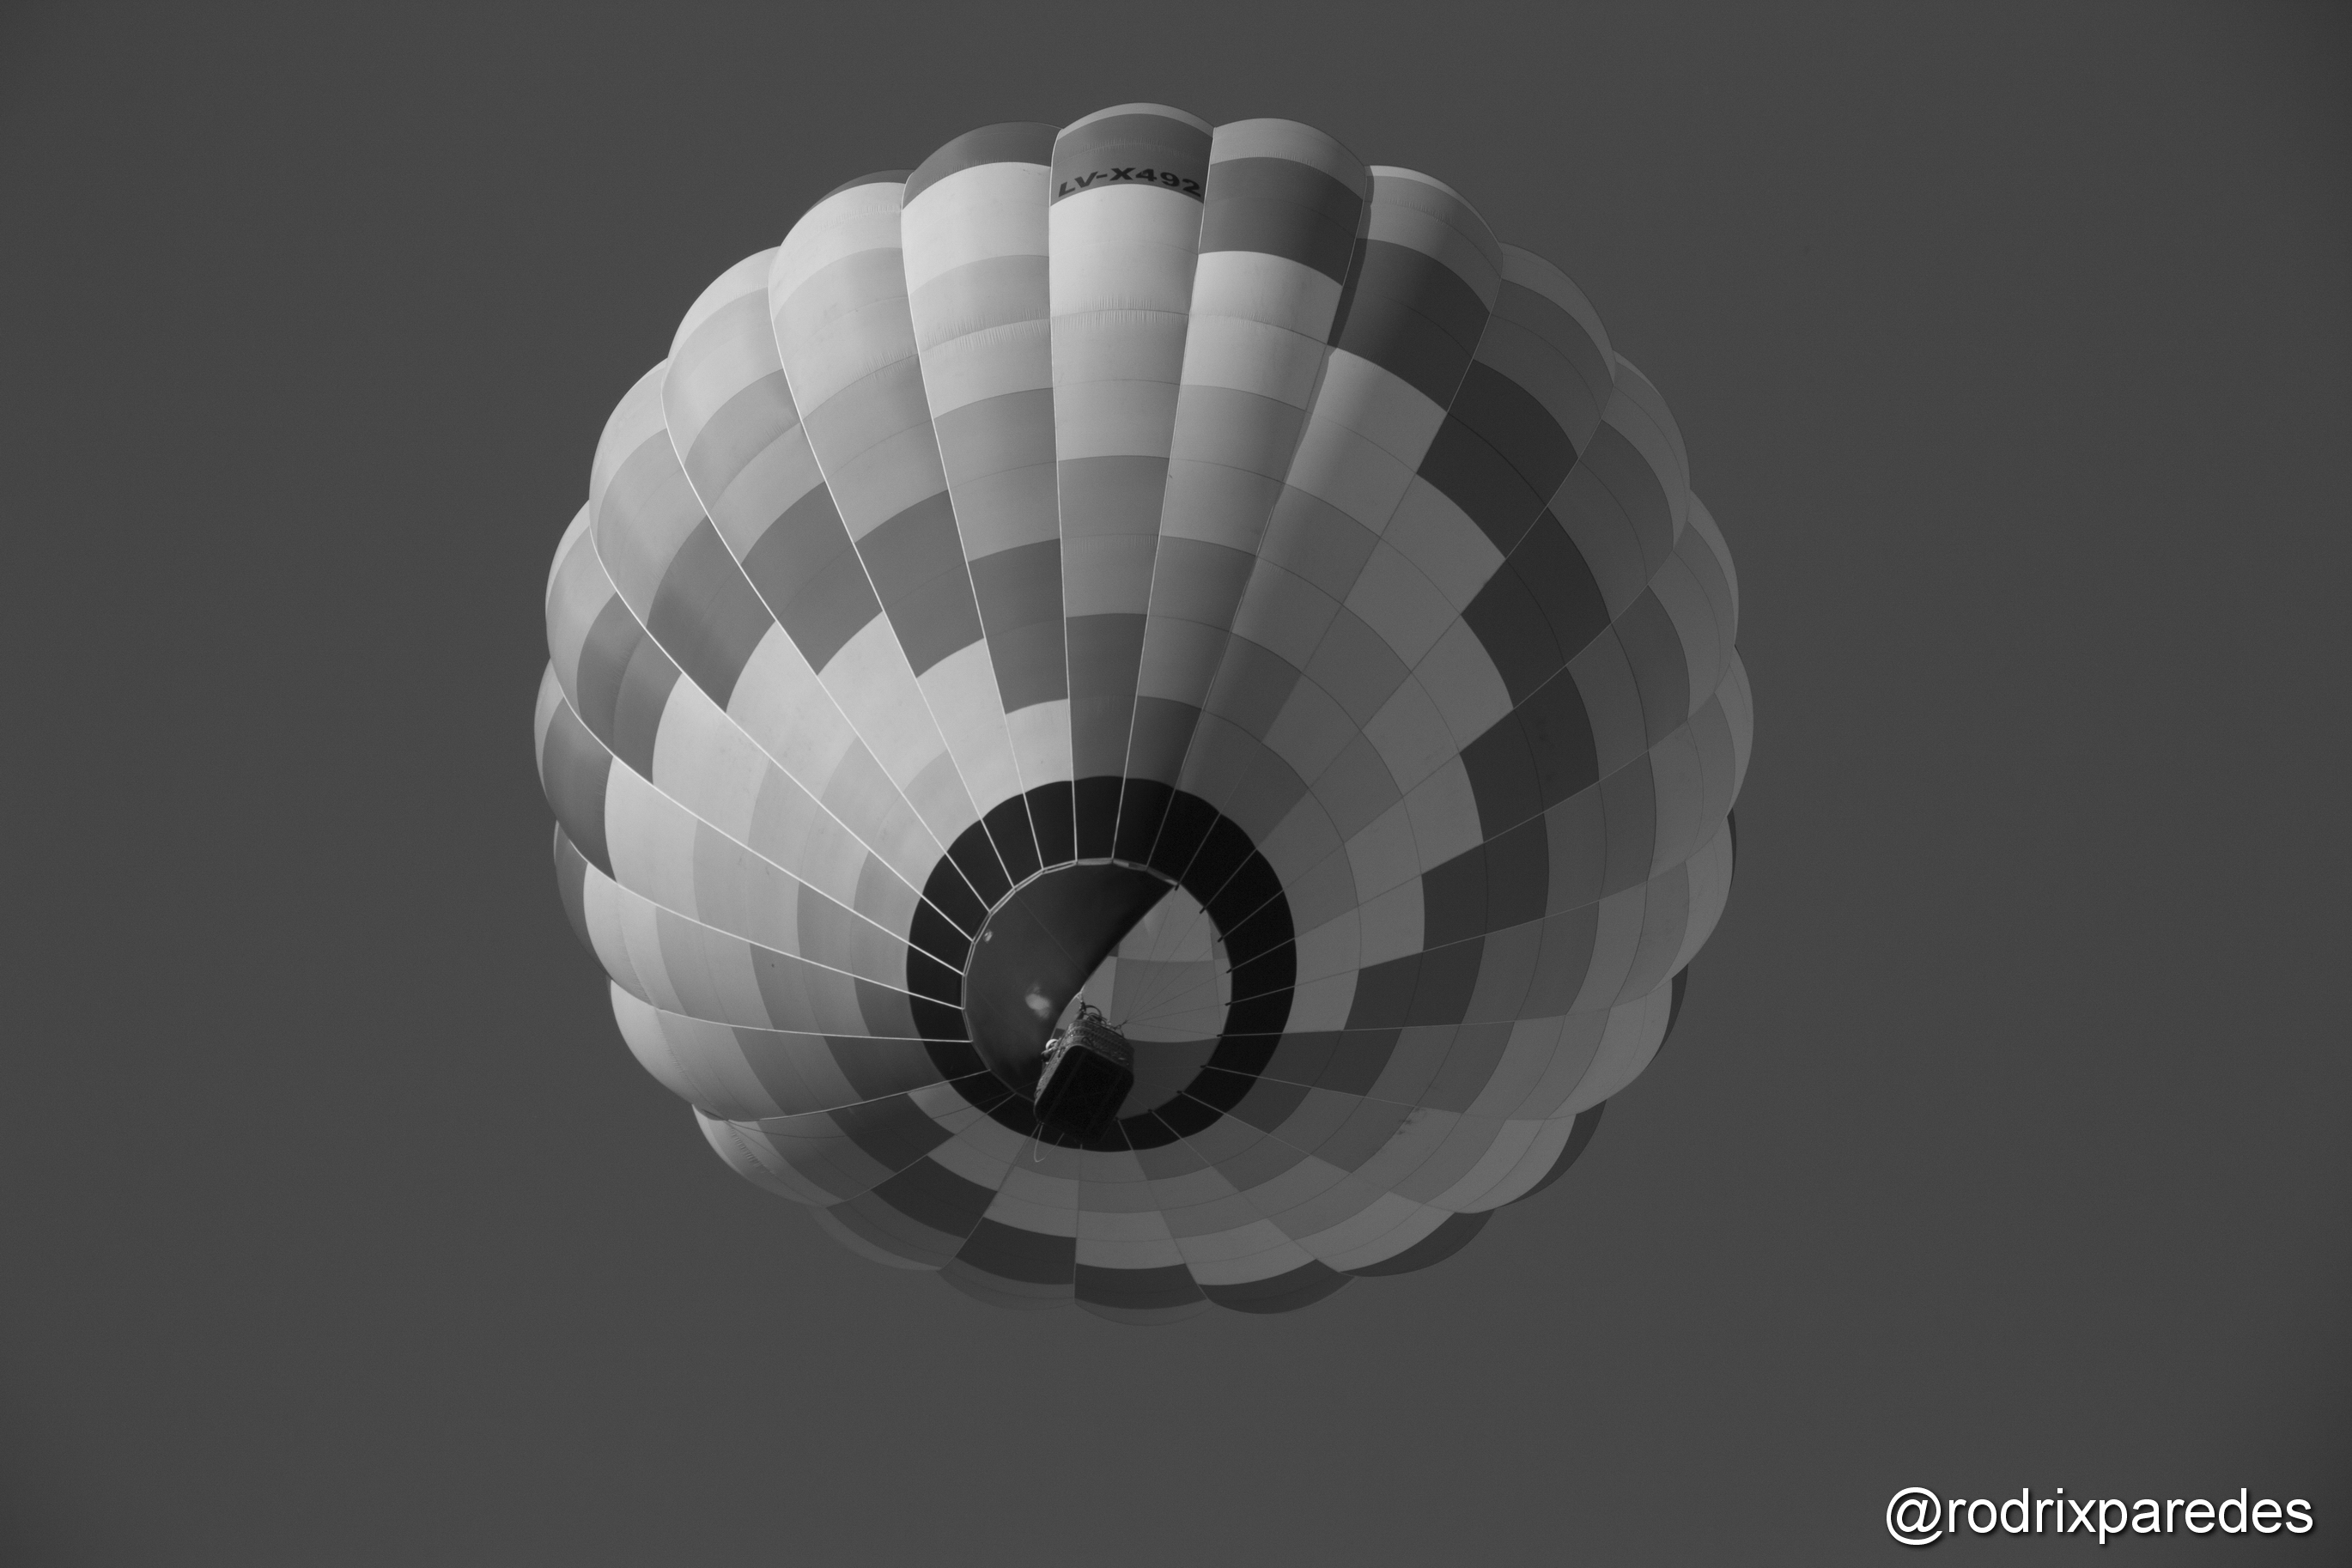
wing, black and white, spiral, balloon, canon, monochrome, circle, close up, illustration, design, symmetry, ball, sphere, argentina, shape, 60d, ballooning, rodrigoparedes, buenosaires, ar, rodrigo, paredes, buenos, aires, canon60d, 18200mm, globos, lujan, aerost ticos, aerostaticballoon, aerostatic, monochrome photography